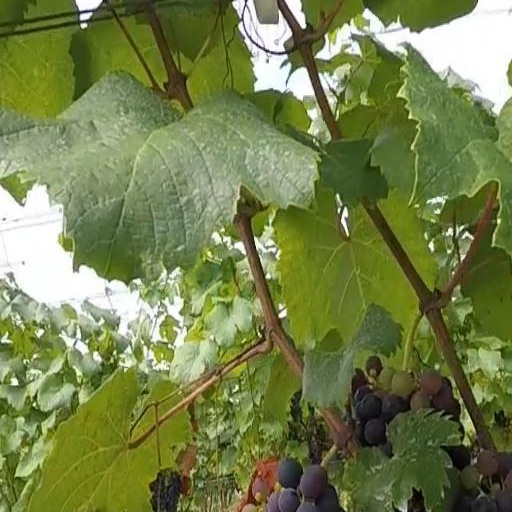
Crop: grape